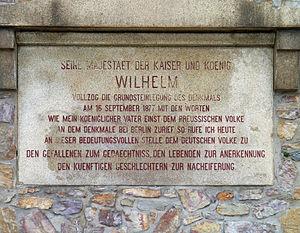
Le Niederwalddenkmal est situé à la lisière du parc naturel du Niederwald, surplombant le Rhin et la ville de Rüdesheim am Rhein, au sud-ouest du land de Hesse. À ses pieds s'étendent les vignobles du mont de Rüdesheim.